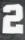
Number: 2